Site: brandenburg
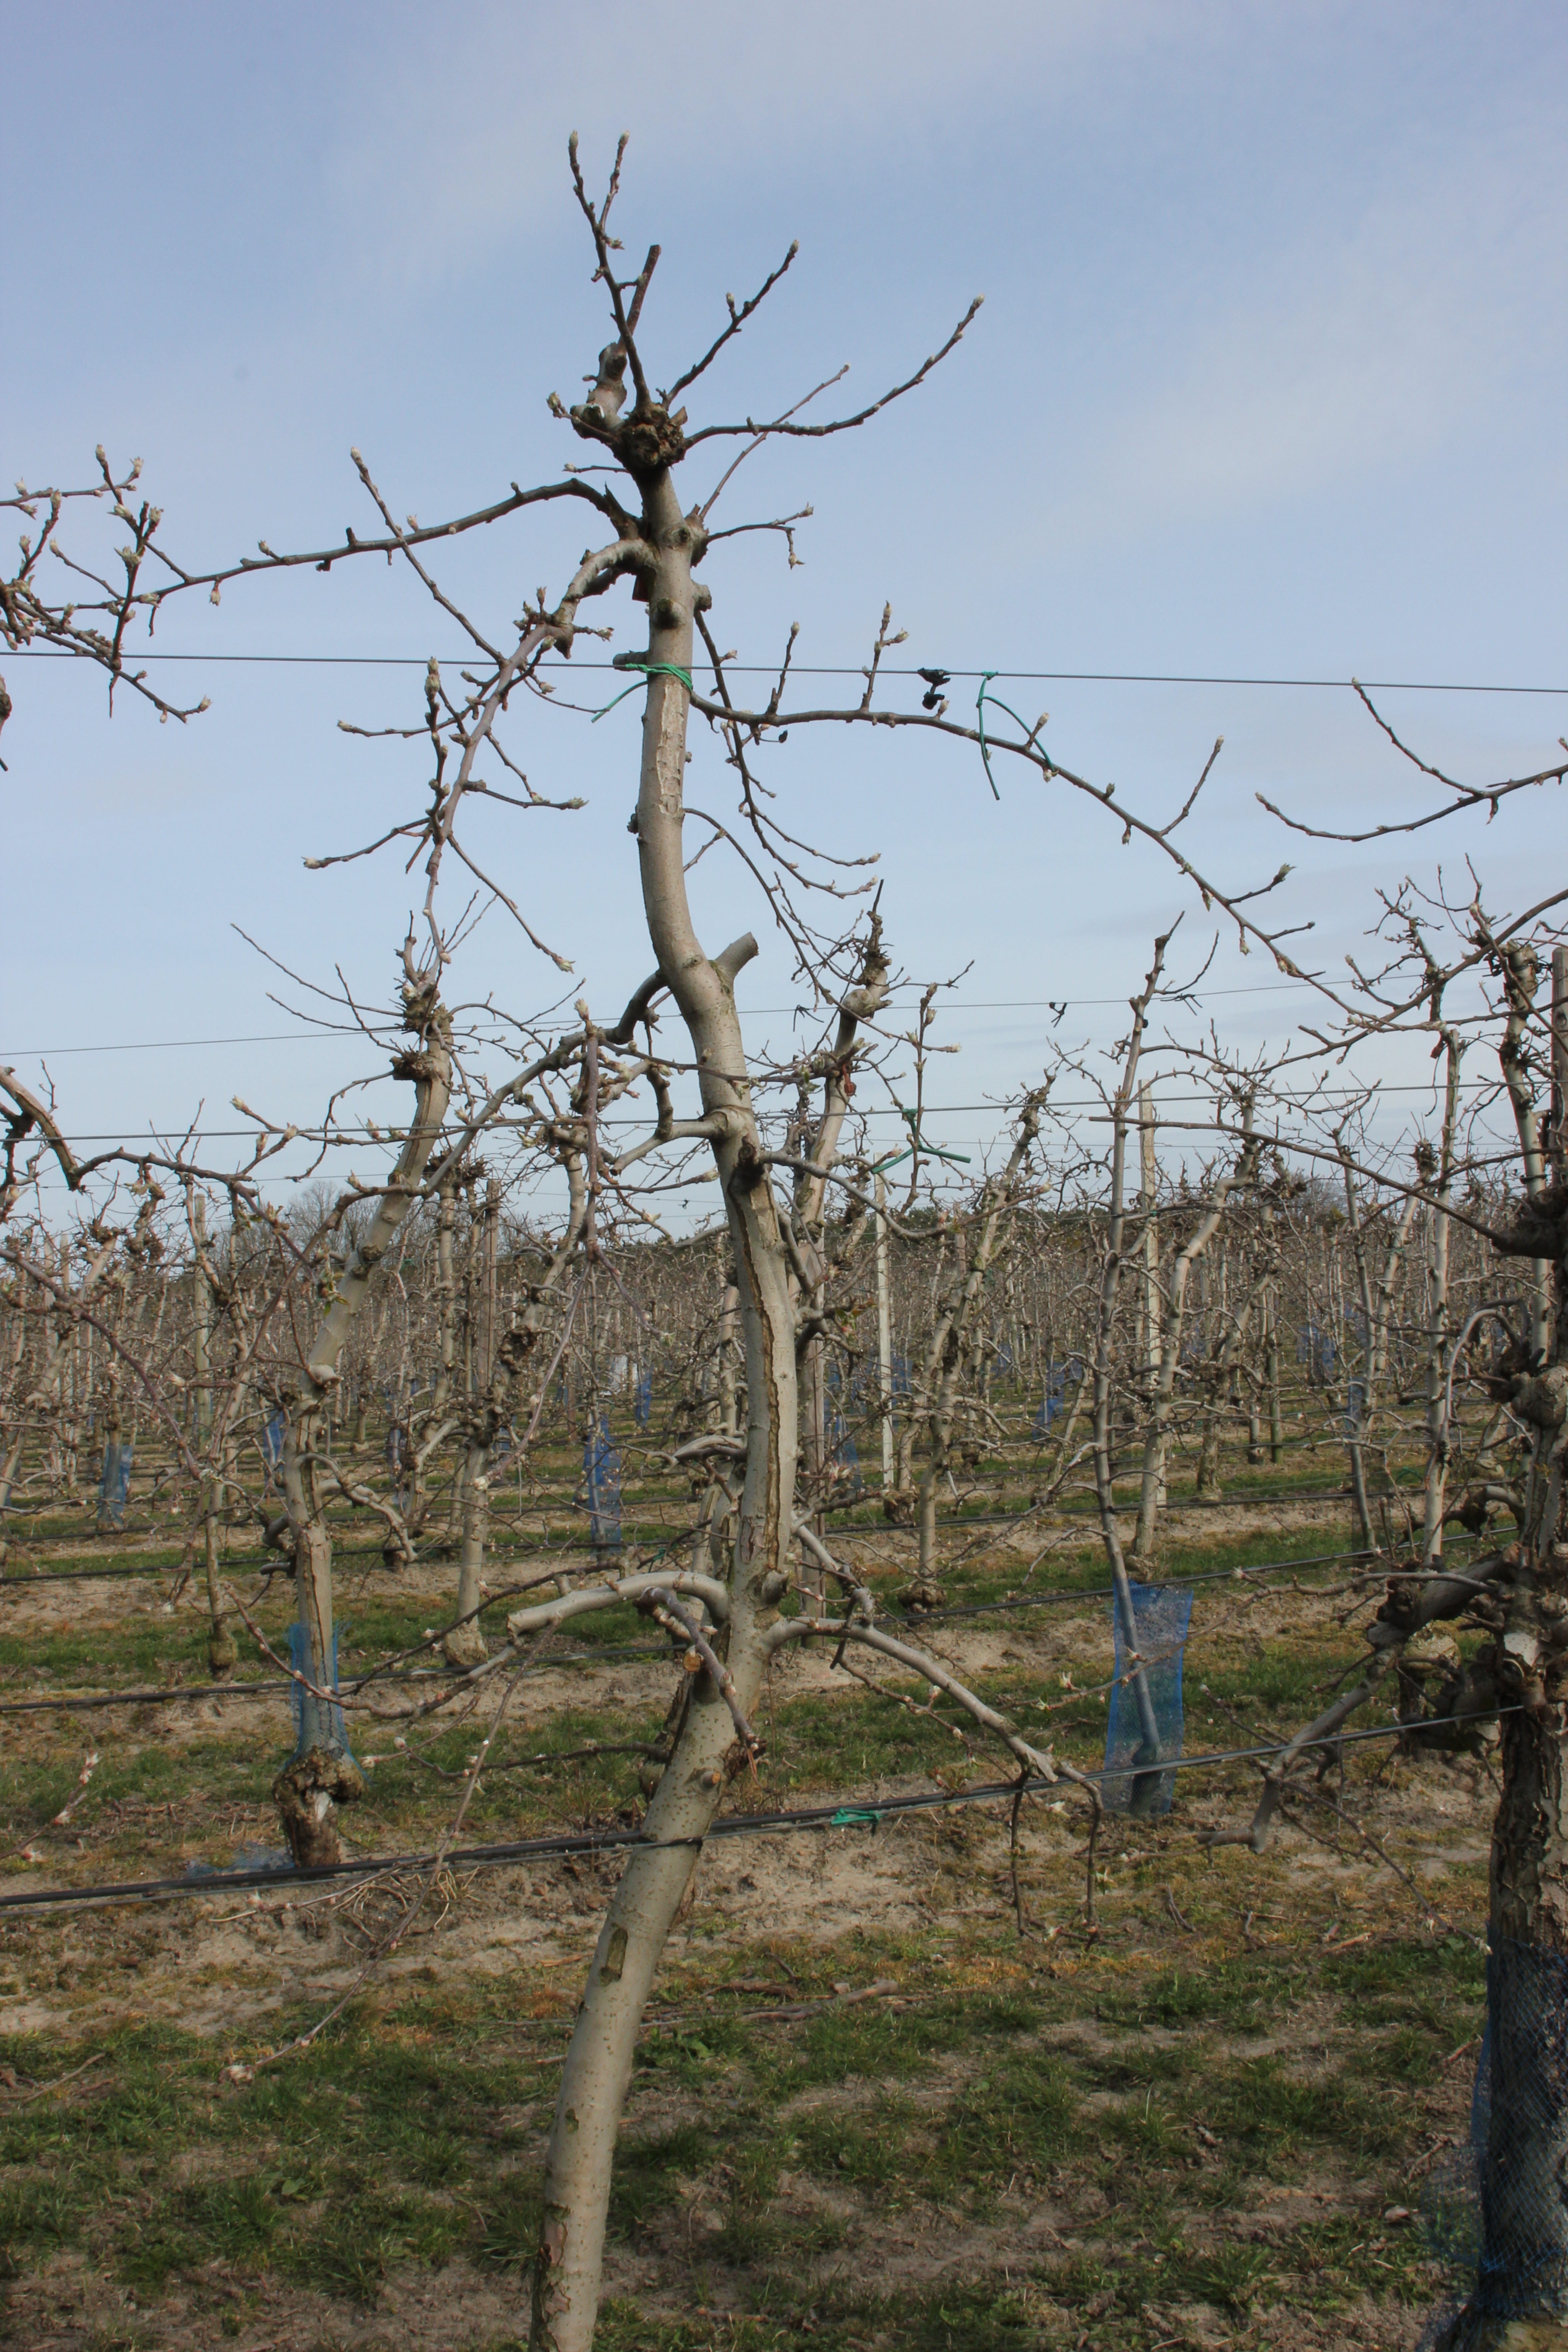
Growth stage (BBCH 54): Inflorescence emergence